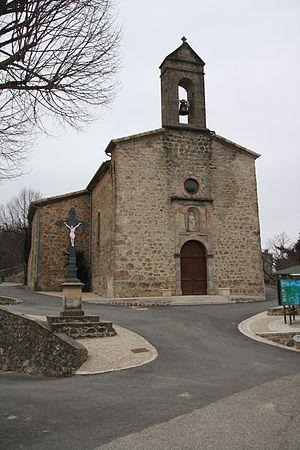
Façade de l'eglise de Saint-Joseph des Bancs
Saint-Joseph-des-Bancs est une commune française, située dans le département de l'Ardèche en région Auvergne-Rhône-Alpes.